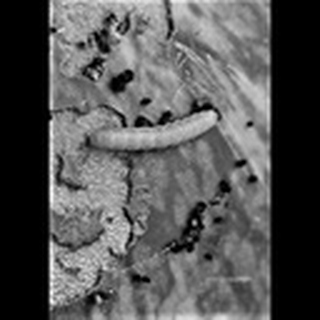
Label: cotton_army_worm